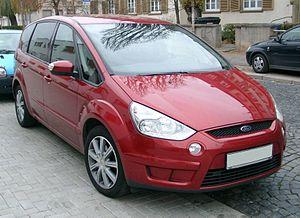
Un monospace, aussi appelé mini-fourgonnette, minivan ou encore MPV, était, au départ, une automobile ne comportant généralement qu'un seul volume, destiné avant tout à un usage familial mais bénéficiant d'une carrosserie plus volumineuse, généralement plus haute, que celle d'un break.